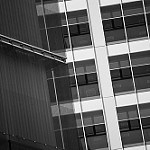
Label: B & W